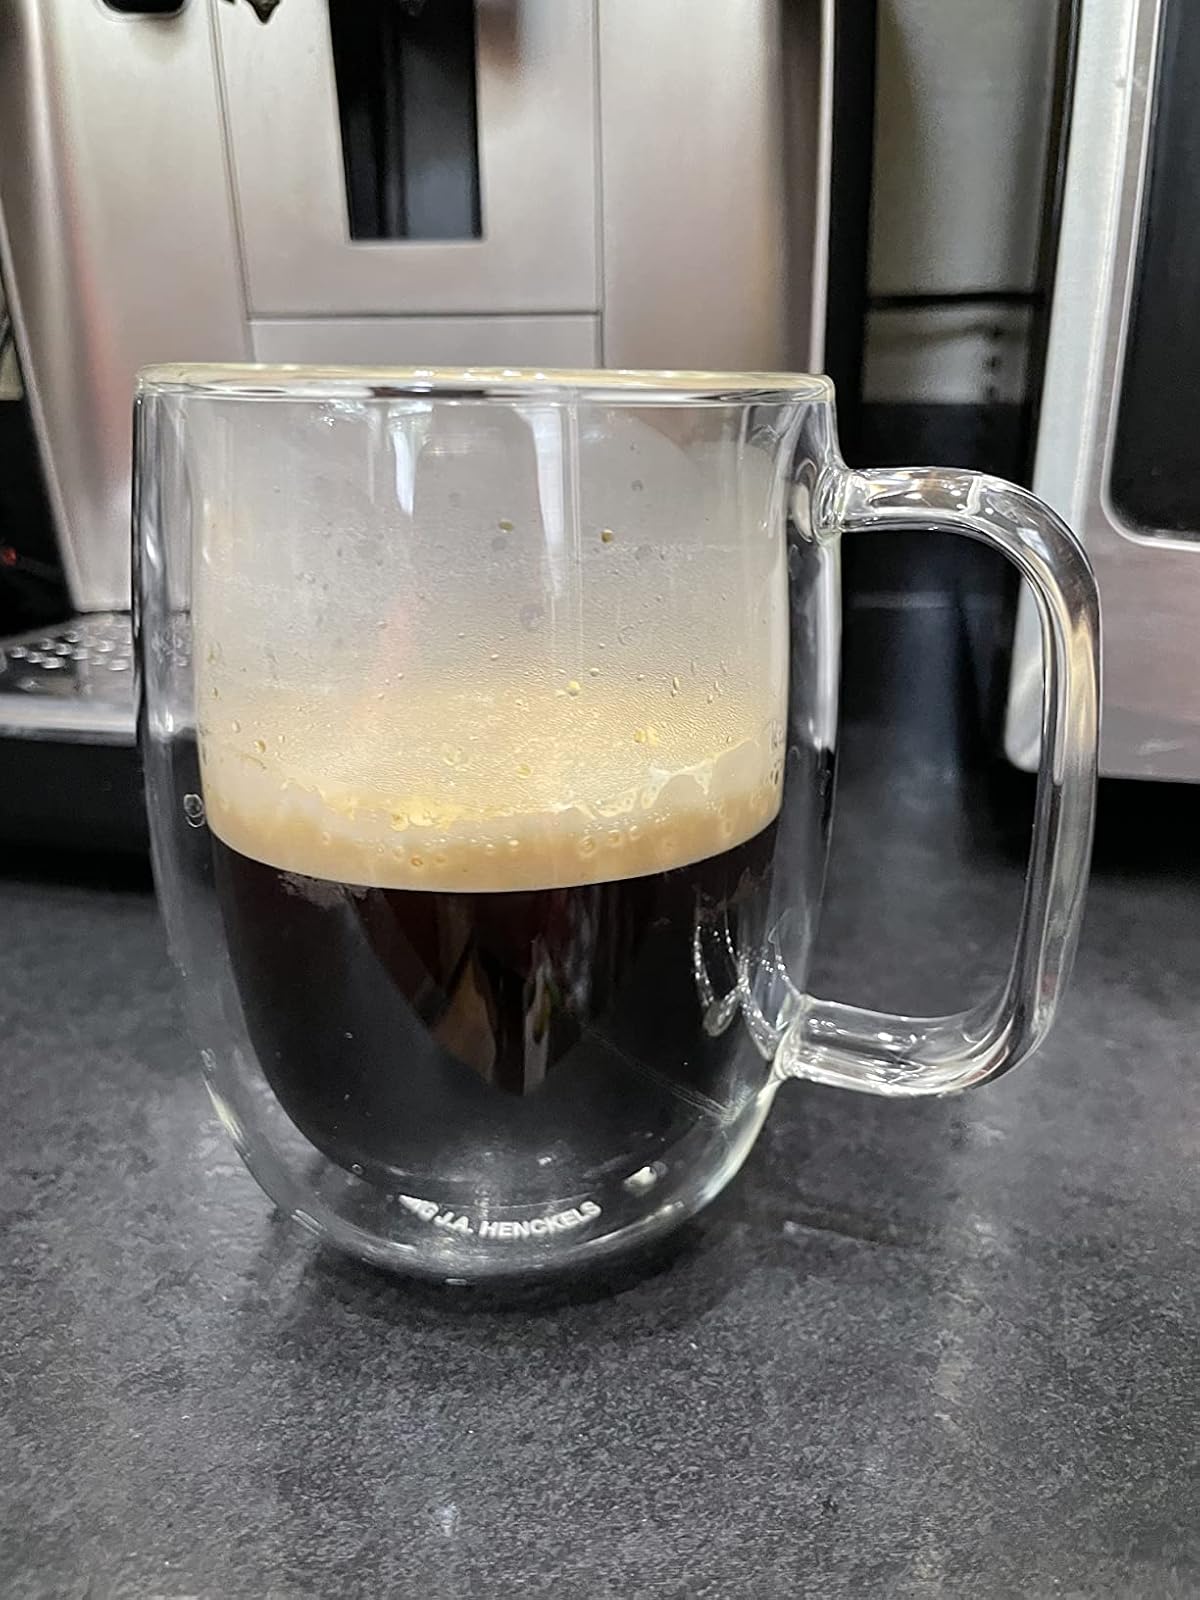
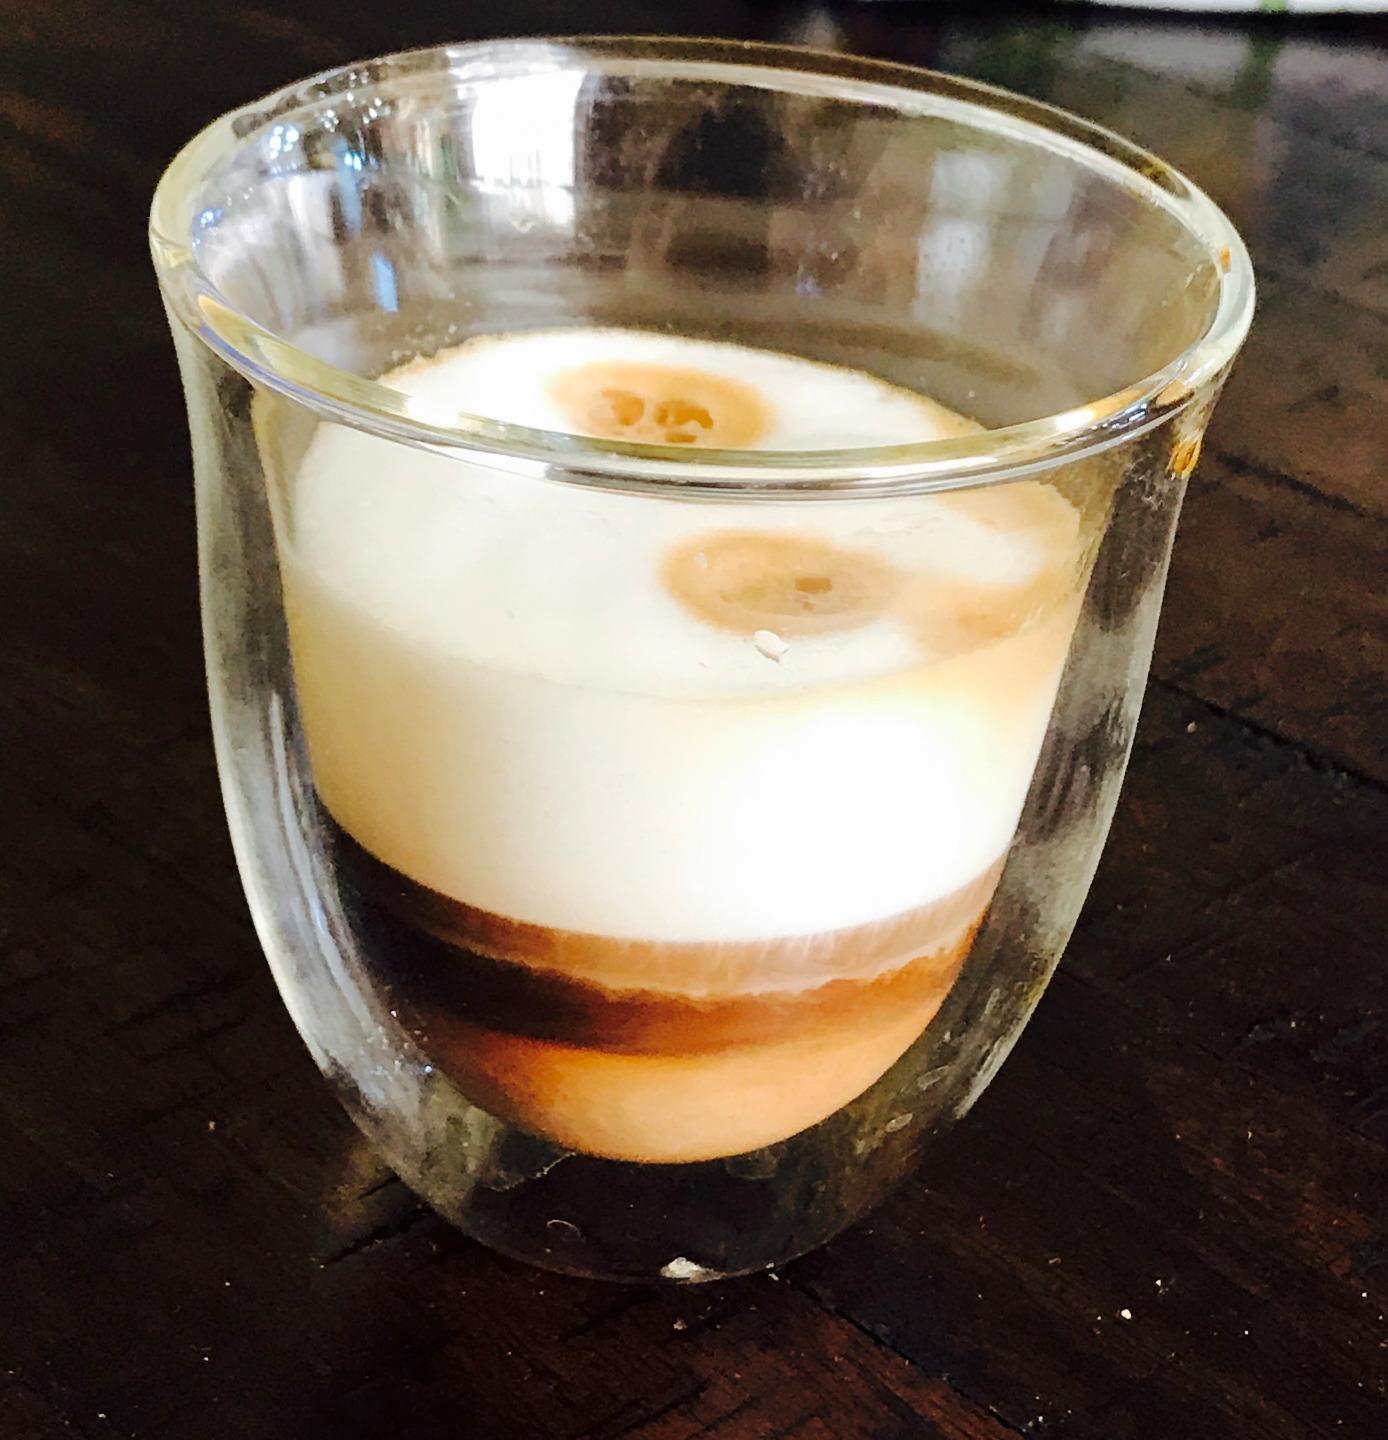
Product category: items_mug
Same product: no